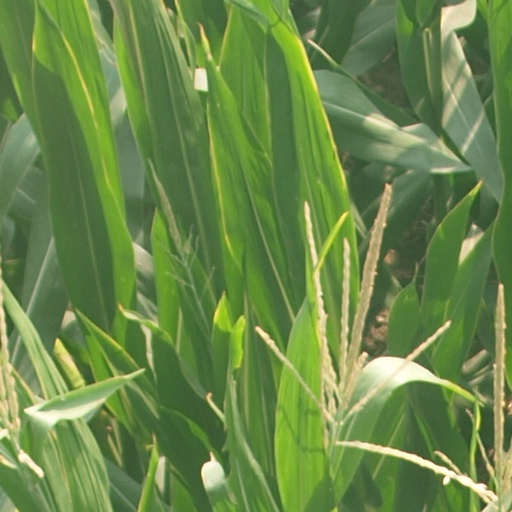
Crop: maize; corn